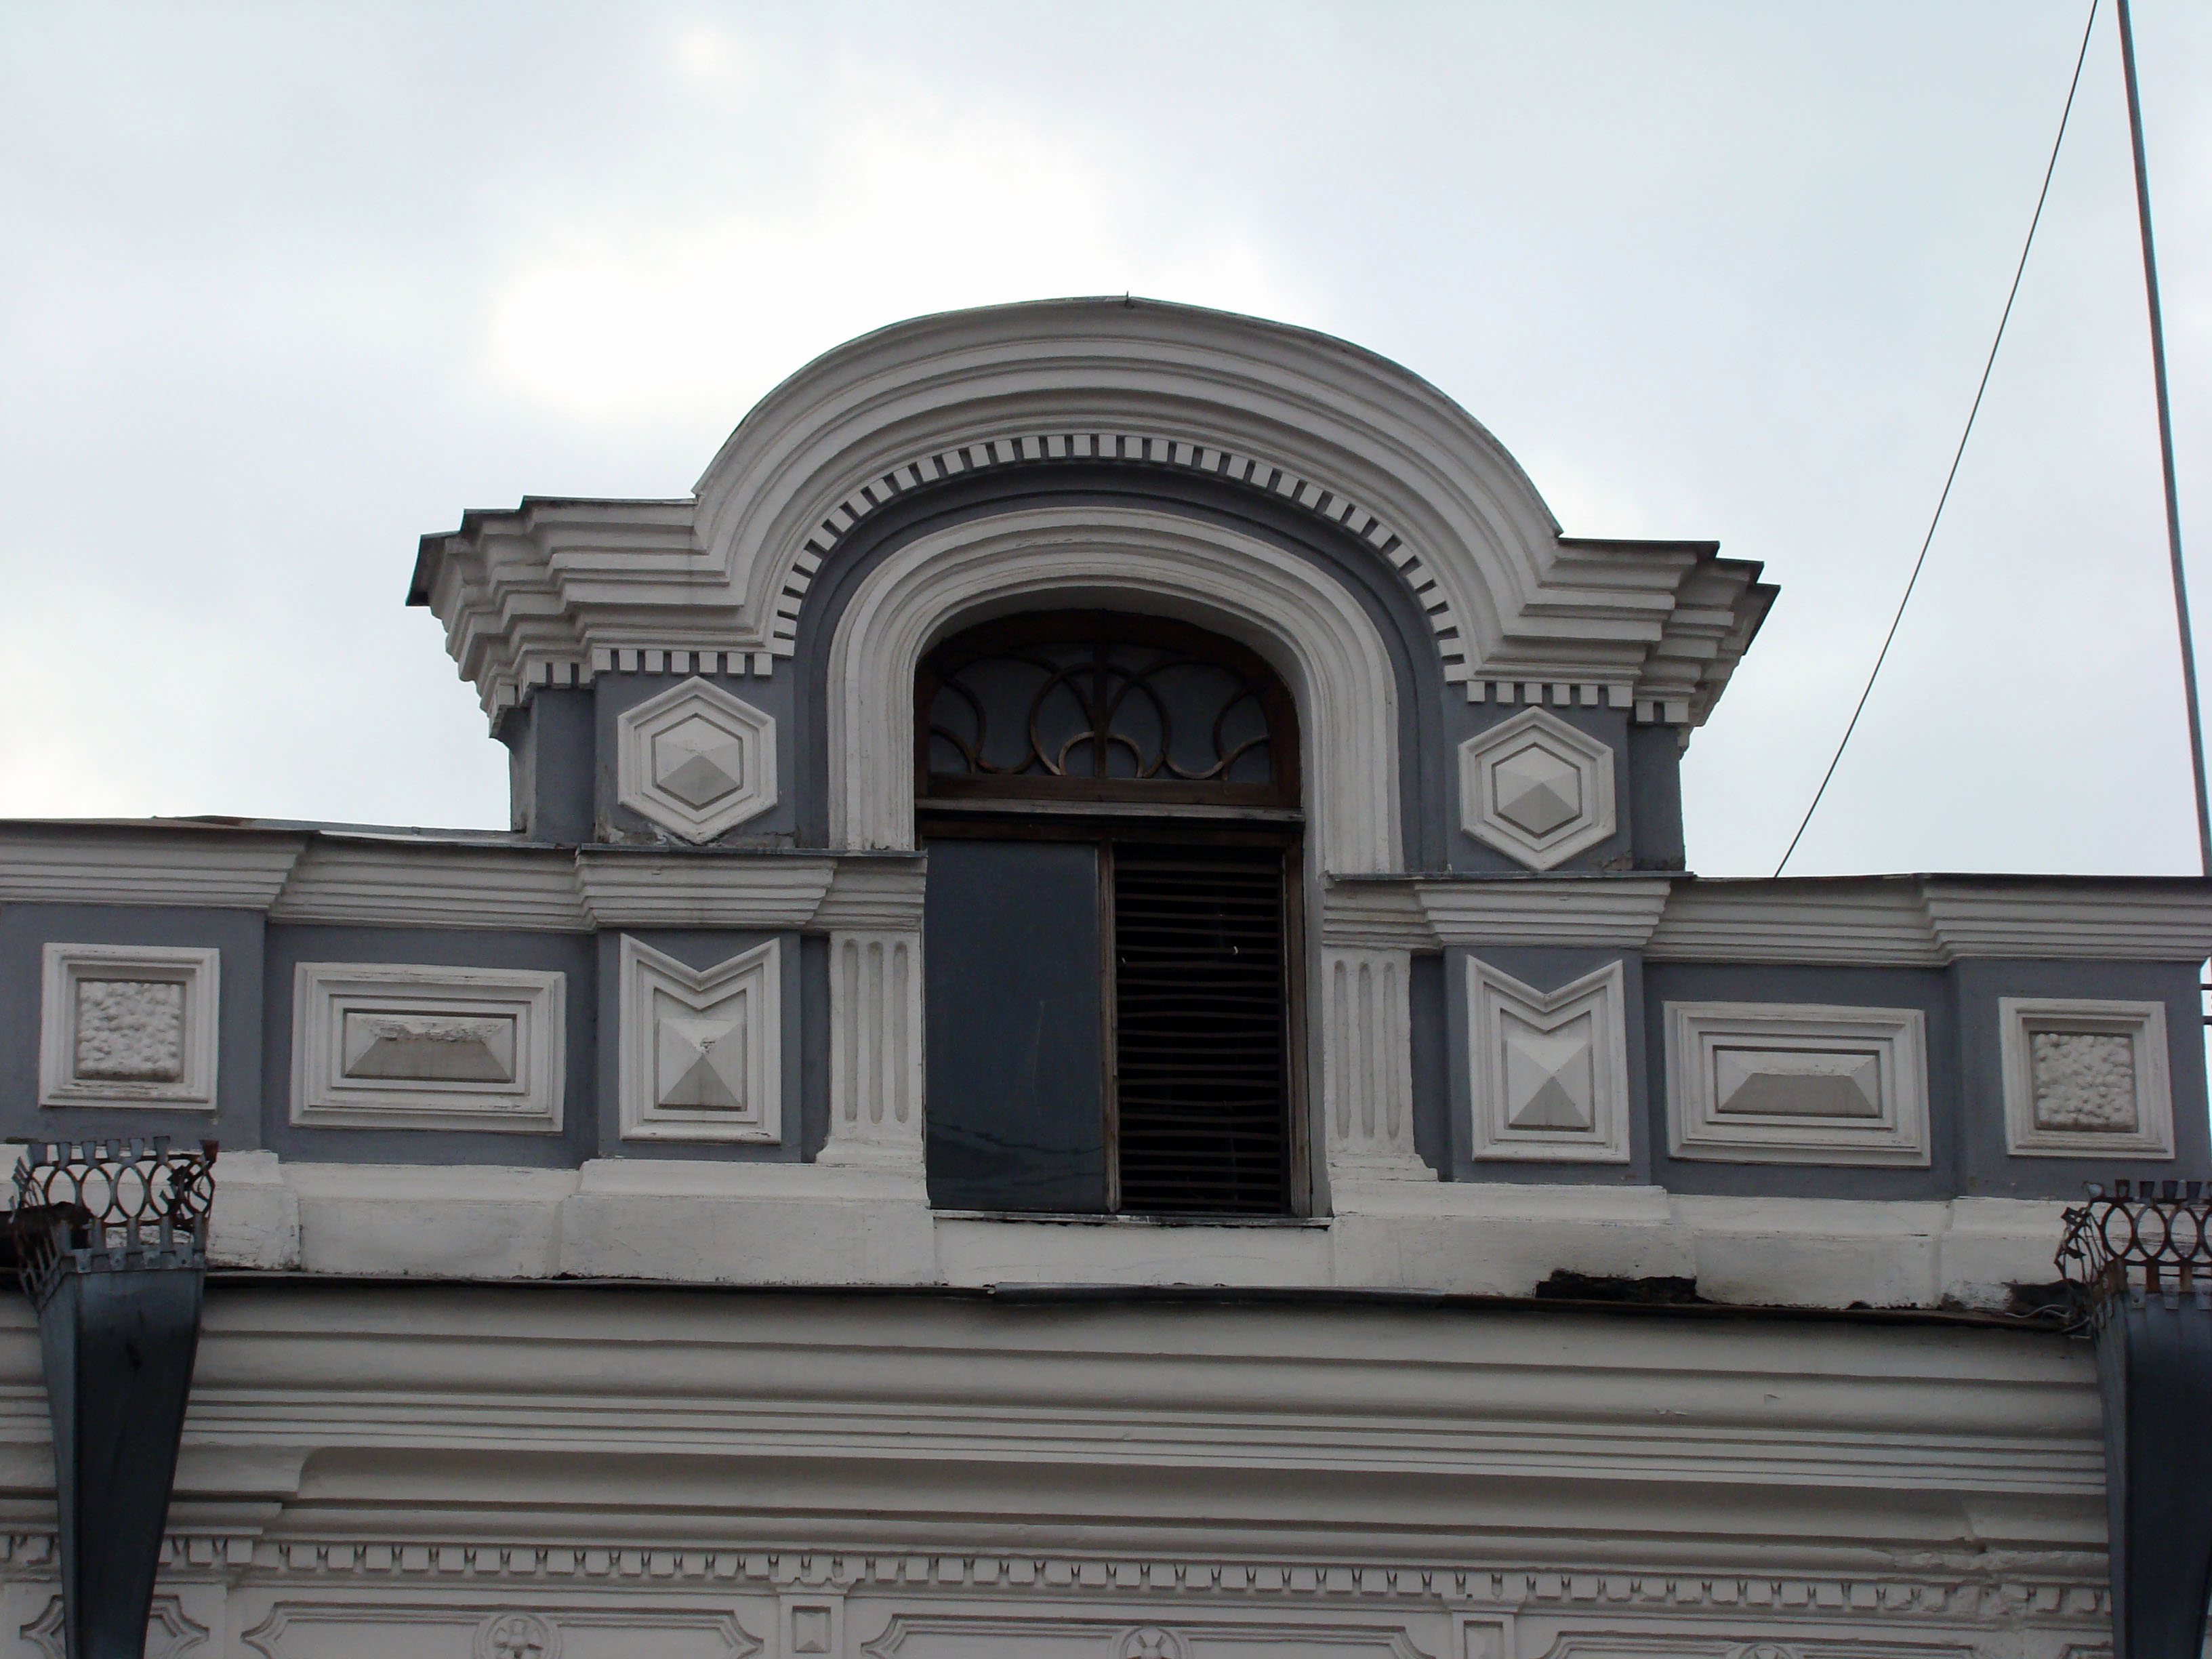
architecture, city, cityscape, arch, landmark, facade, cool image, synagogue, sony, moscow, russia, cityscapes, moskau, moscou, dsc, h9, dsch9